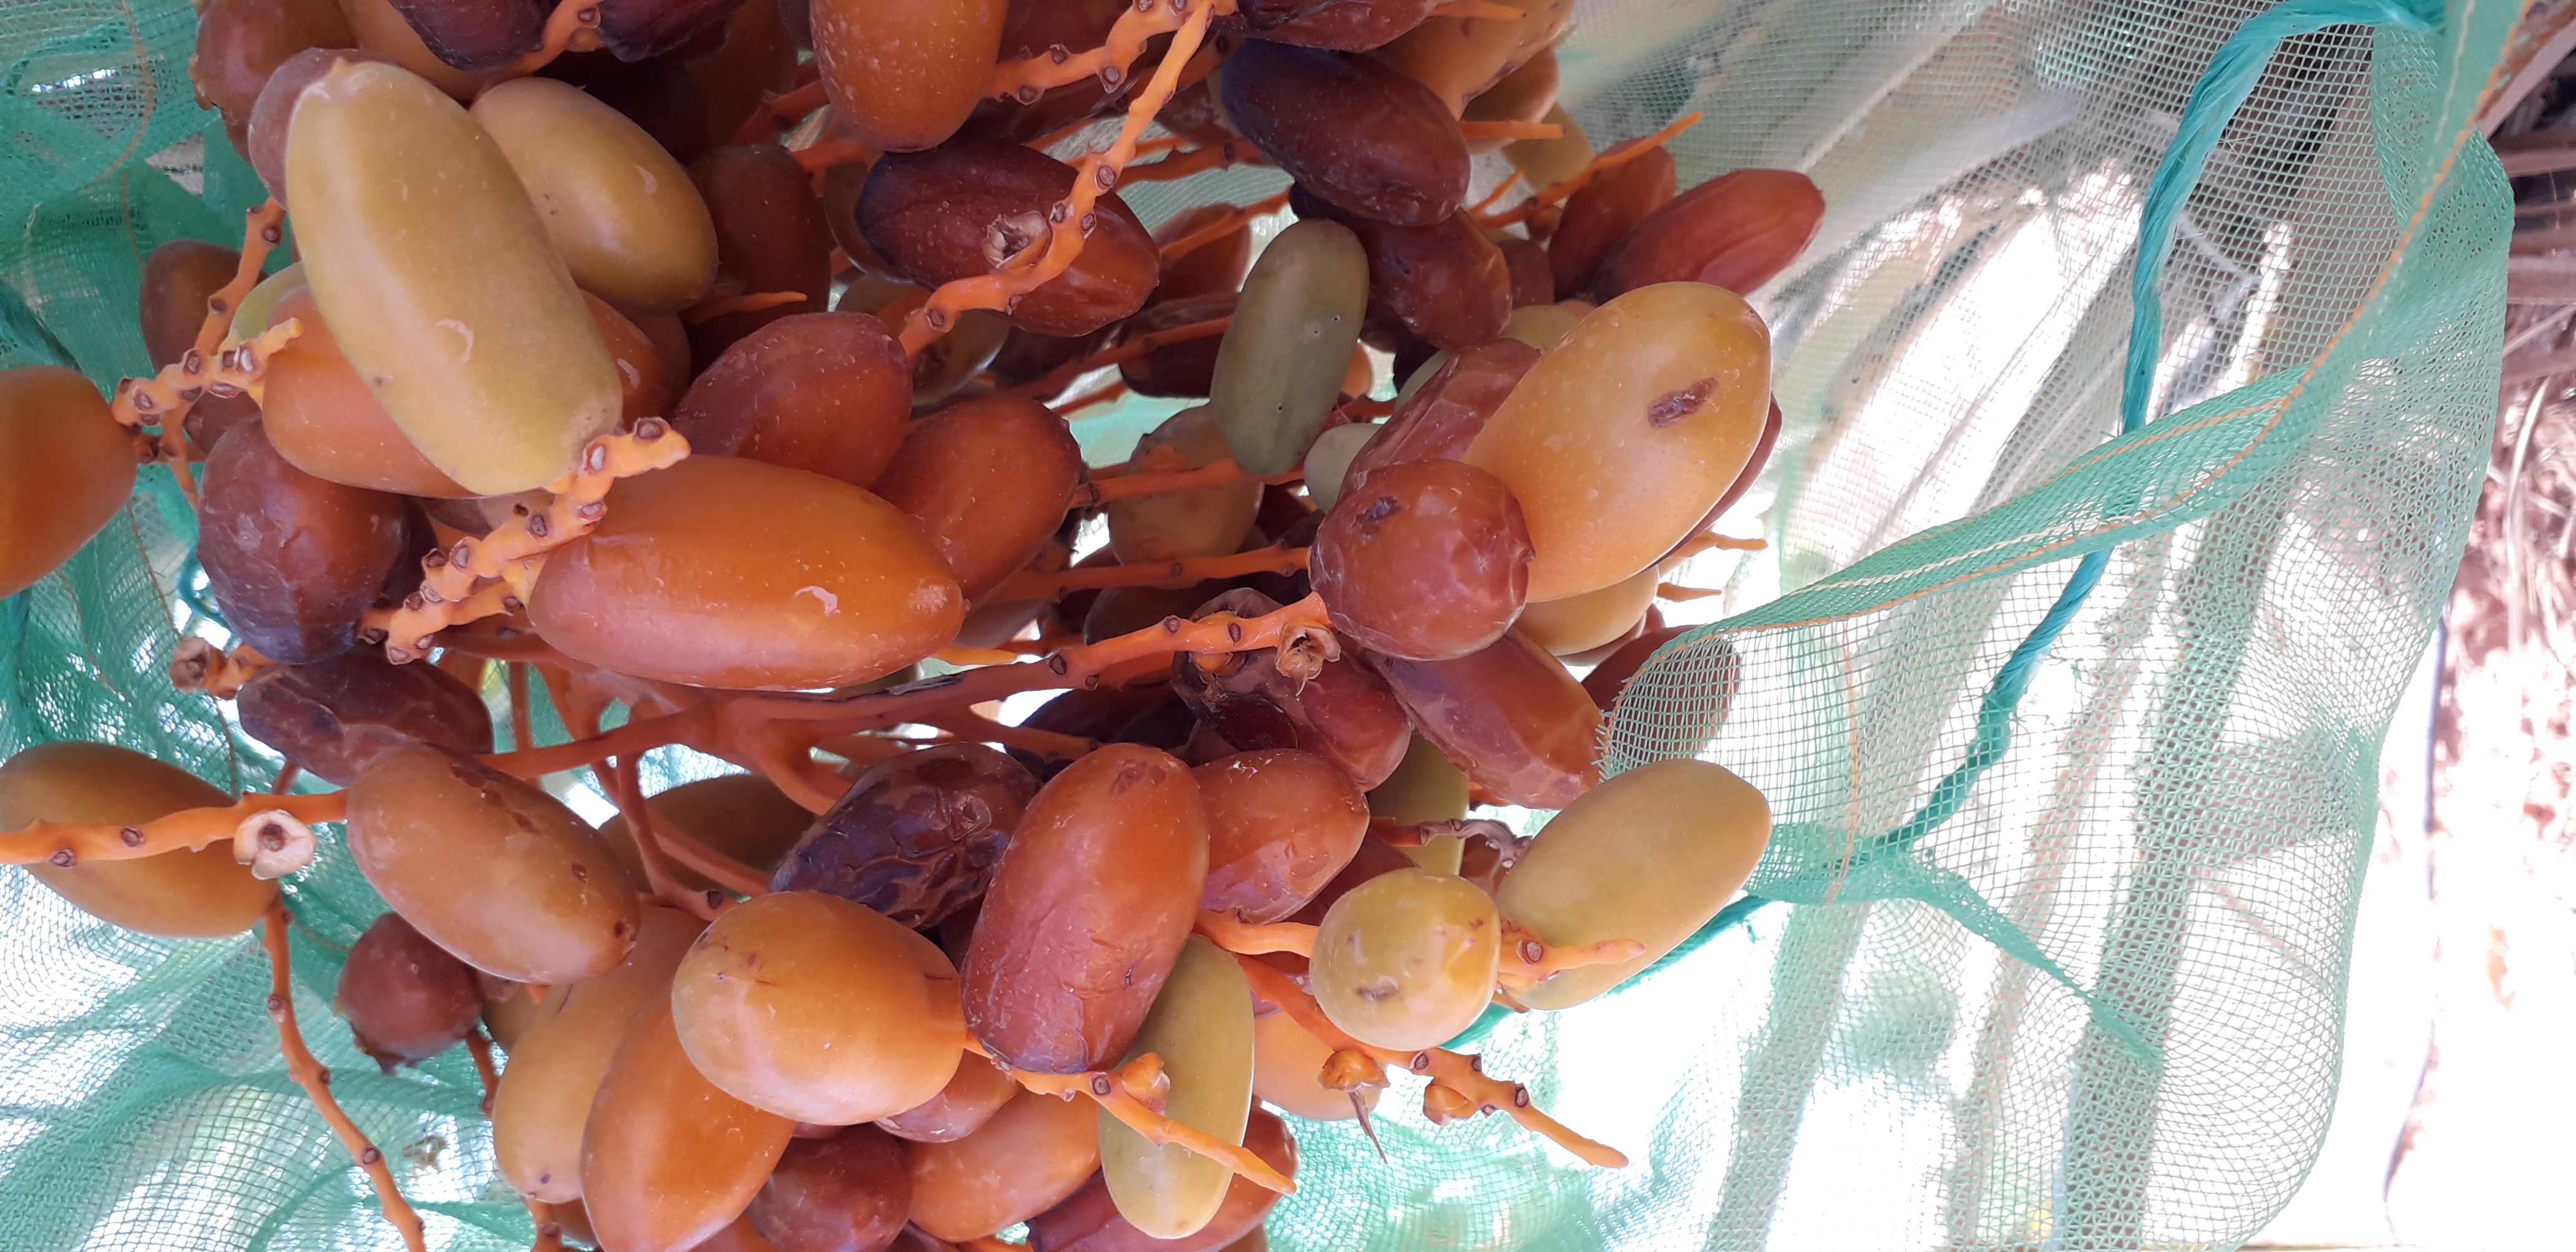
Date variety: kholt